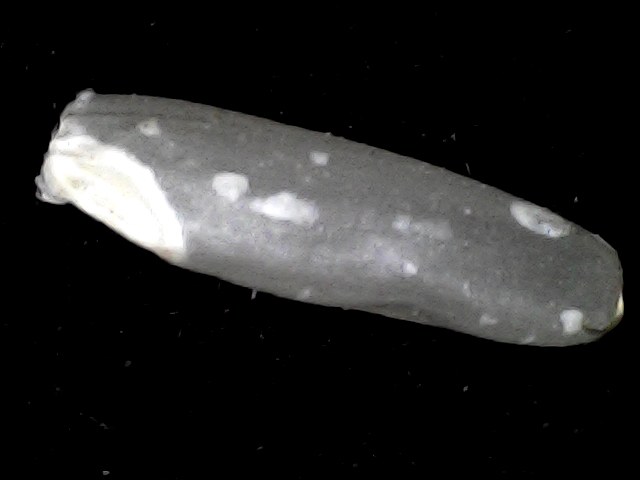
Rice variety: BD87